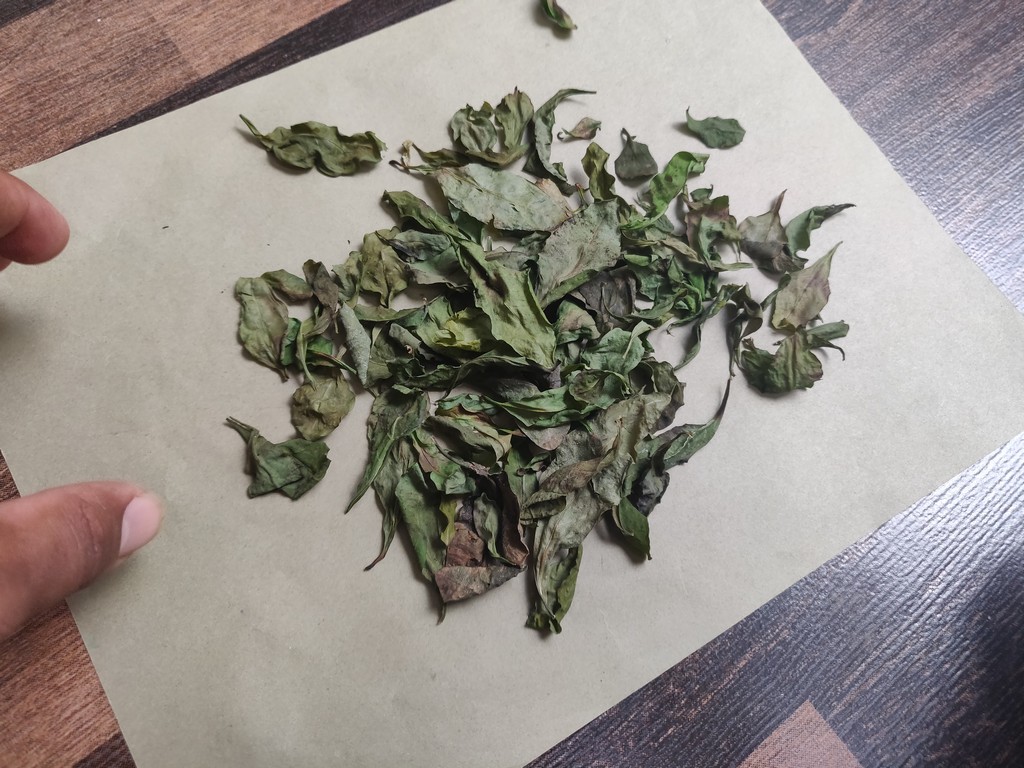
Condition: Dried
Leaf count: multiple
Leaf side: unknown